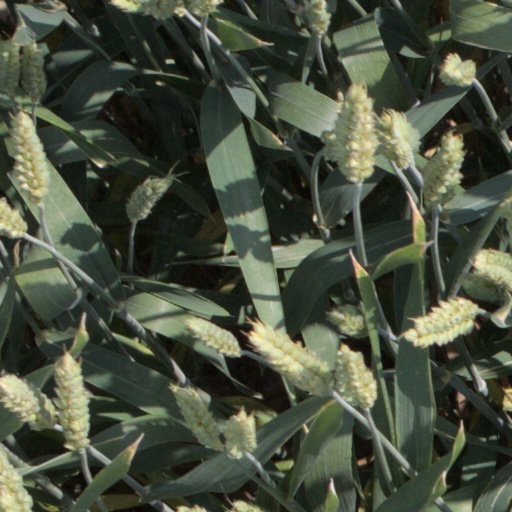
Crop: wheat